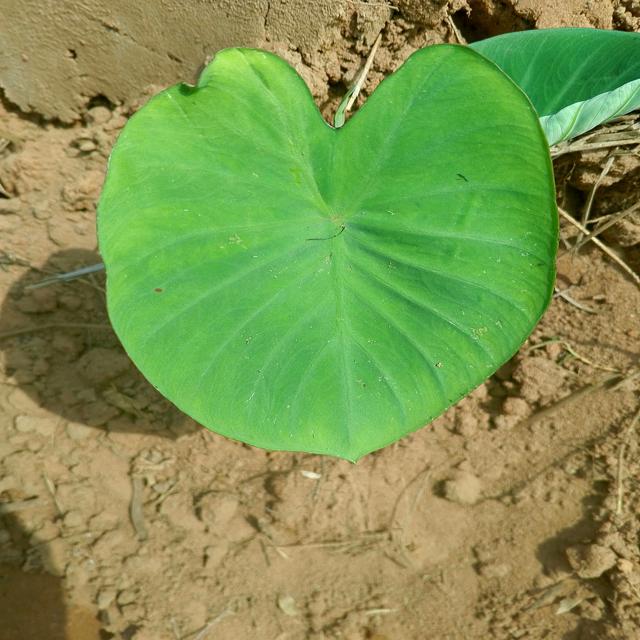
Label: Early_Blight